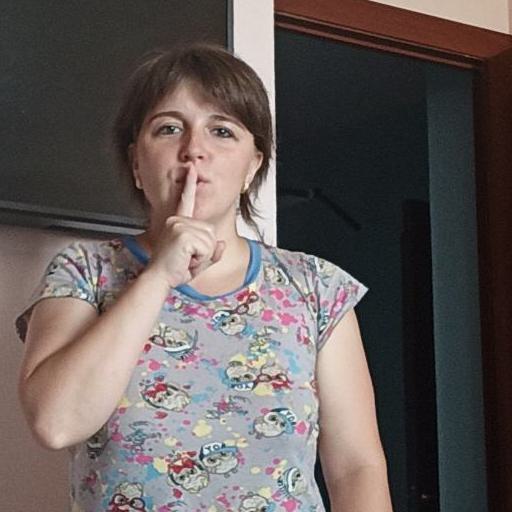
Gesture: mute